St. Joseph's Roman Catholic Church (Denver)

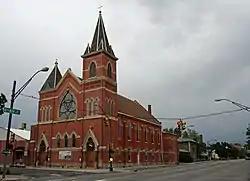

St. Joseph's Roman Catholic Church of Denver, also known as St. Joseph's Redemptorist Church, is a historic church at 600 Galapago in Denver, Colorado. It was built in 1888 and was added to the National Register of Historic Places in 1982.